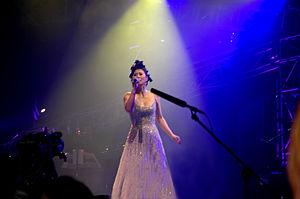
Sally Yeh, parfois désignée par Sally Yip ou Yip Sin-man, née le 30 septembre 1961, est une star majeure à Hong Kong, tant sur le plan du cinéma que de la Cantopop.